Jeff Nichols

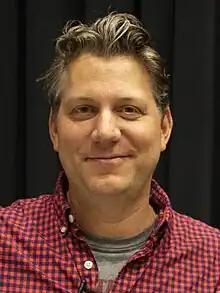
Nichols in 2017

Jeff Nichols (born December 7, 1978) is an American film director and screenwriter. His films are characterized by their Southern United States backdrop and ambience. He is also known for his longstanding collaboration with actor Michael Shannon, who has appeared in all of his feature films to date.